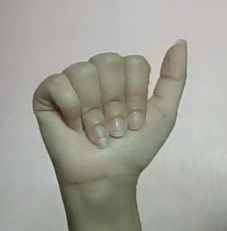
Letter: dhad